Jean-Baptiste Chavannes

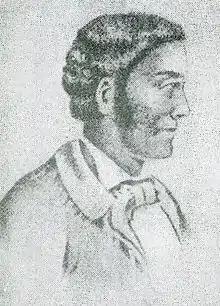
Portrait of Jean-Baptiste Chavannes by J. Verschueren

Jean-Baptiste Chavannes ( – 23 February 1791) was a Dominican Creole abolitionist, and rebel soldier. He was a leader in a failed uprising against French colonial rule in the colony of Saint-Domingue in 1790. He was executed by French authorities in 1791.